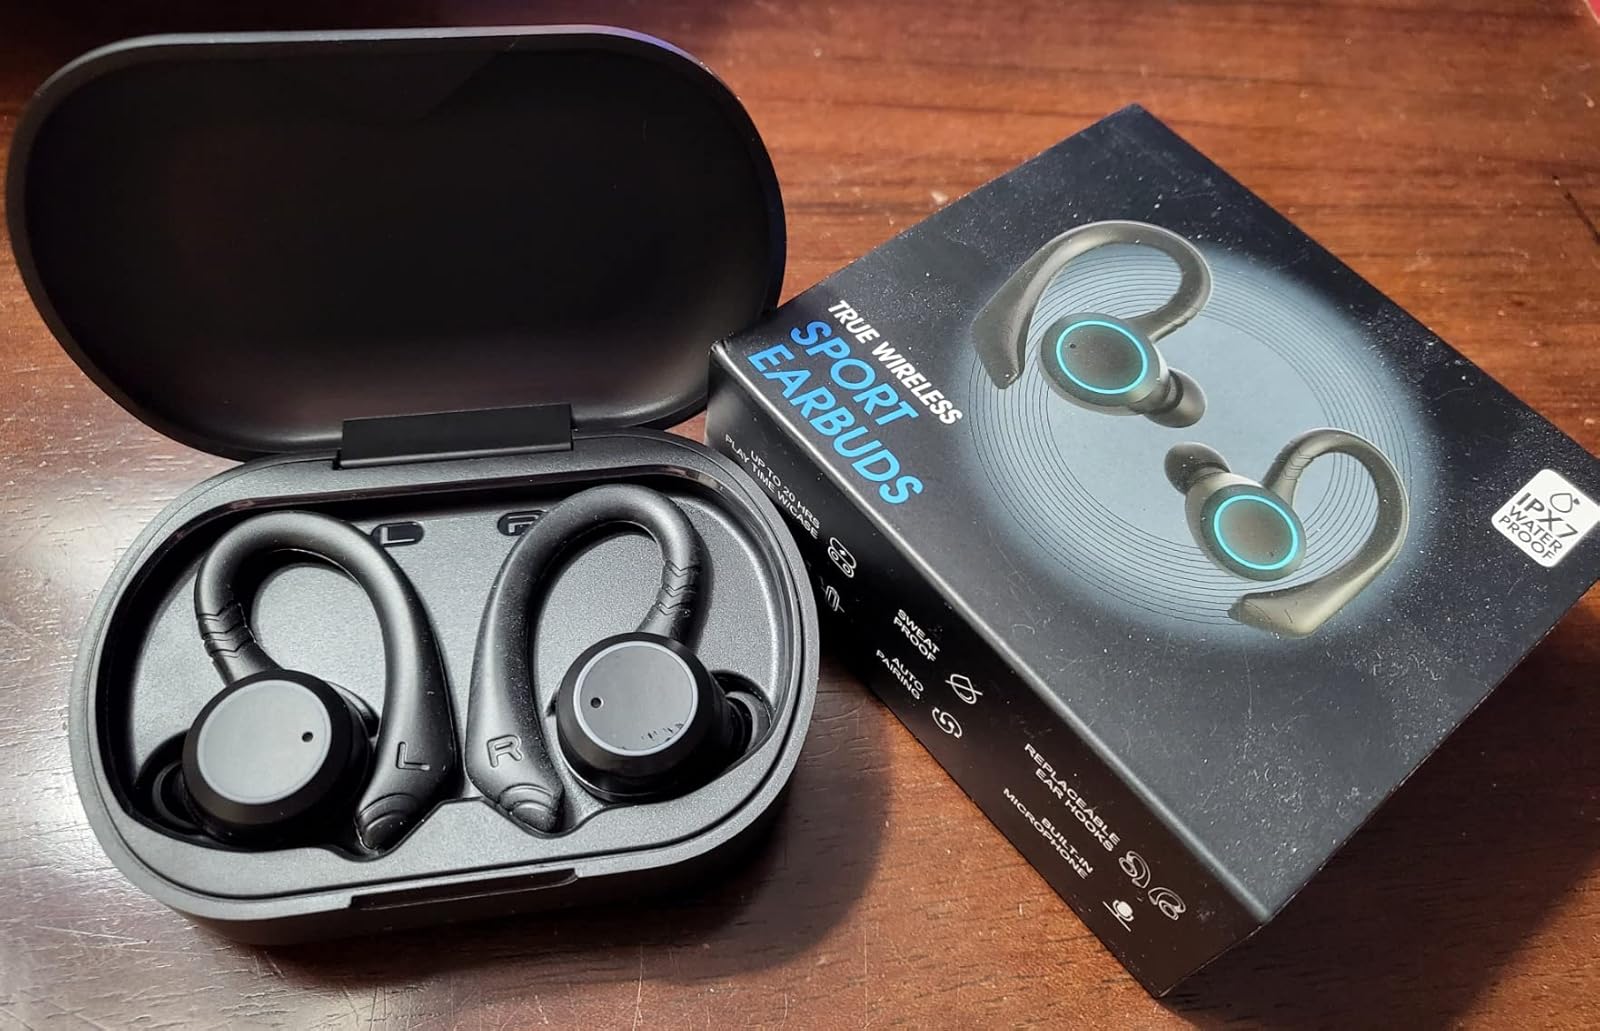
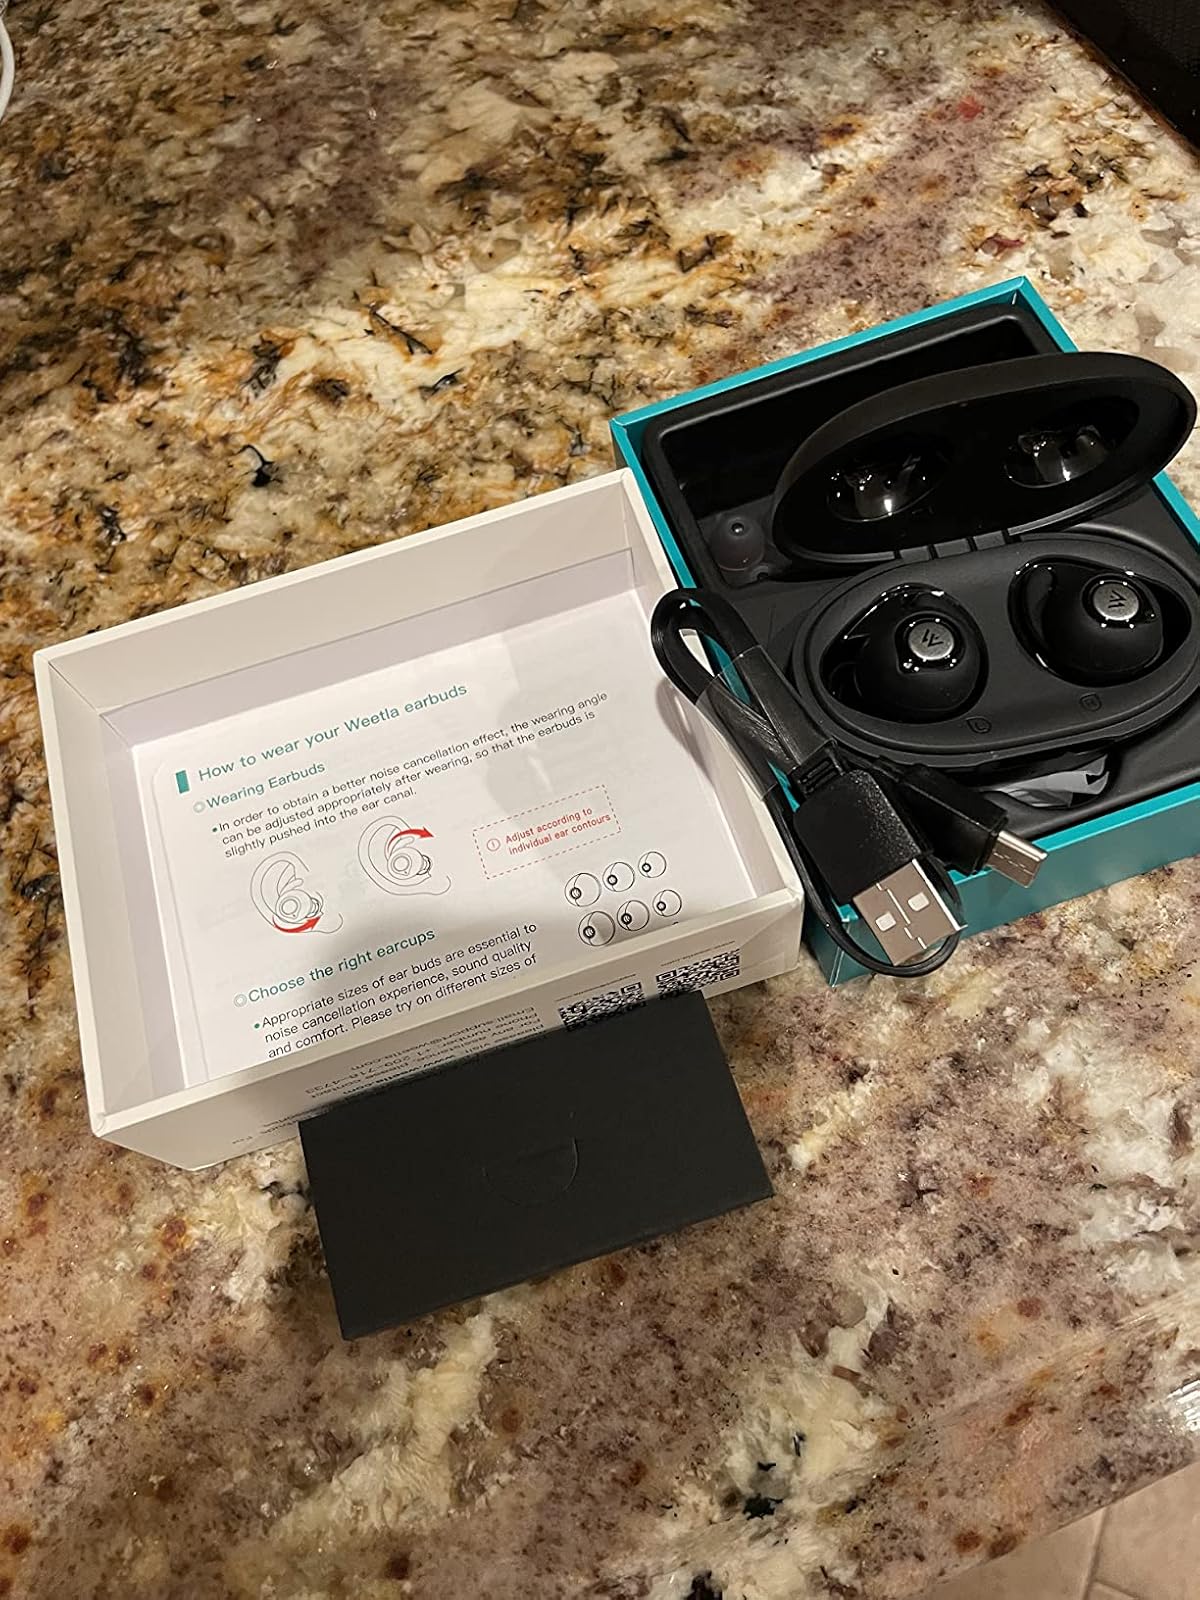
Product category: earbuds
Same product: no